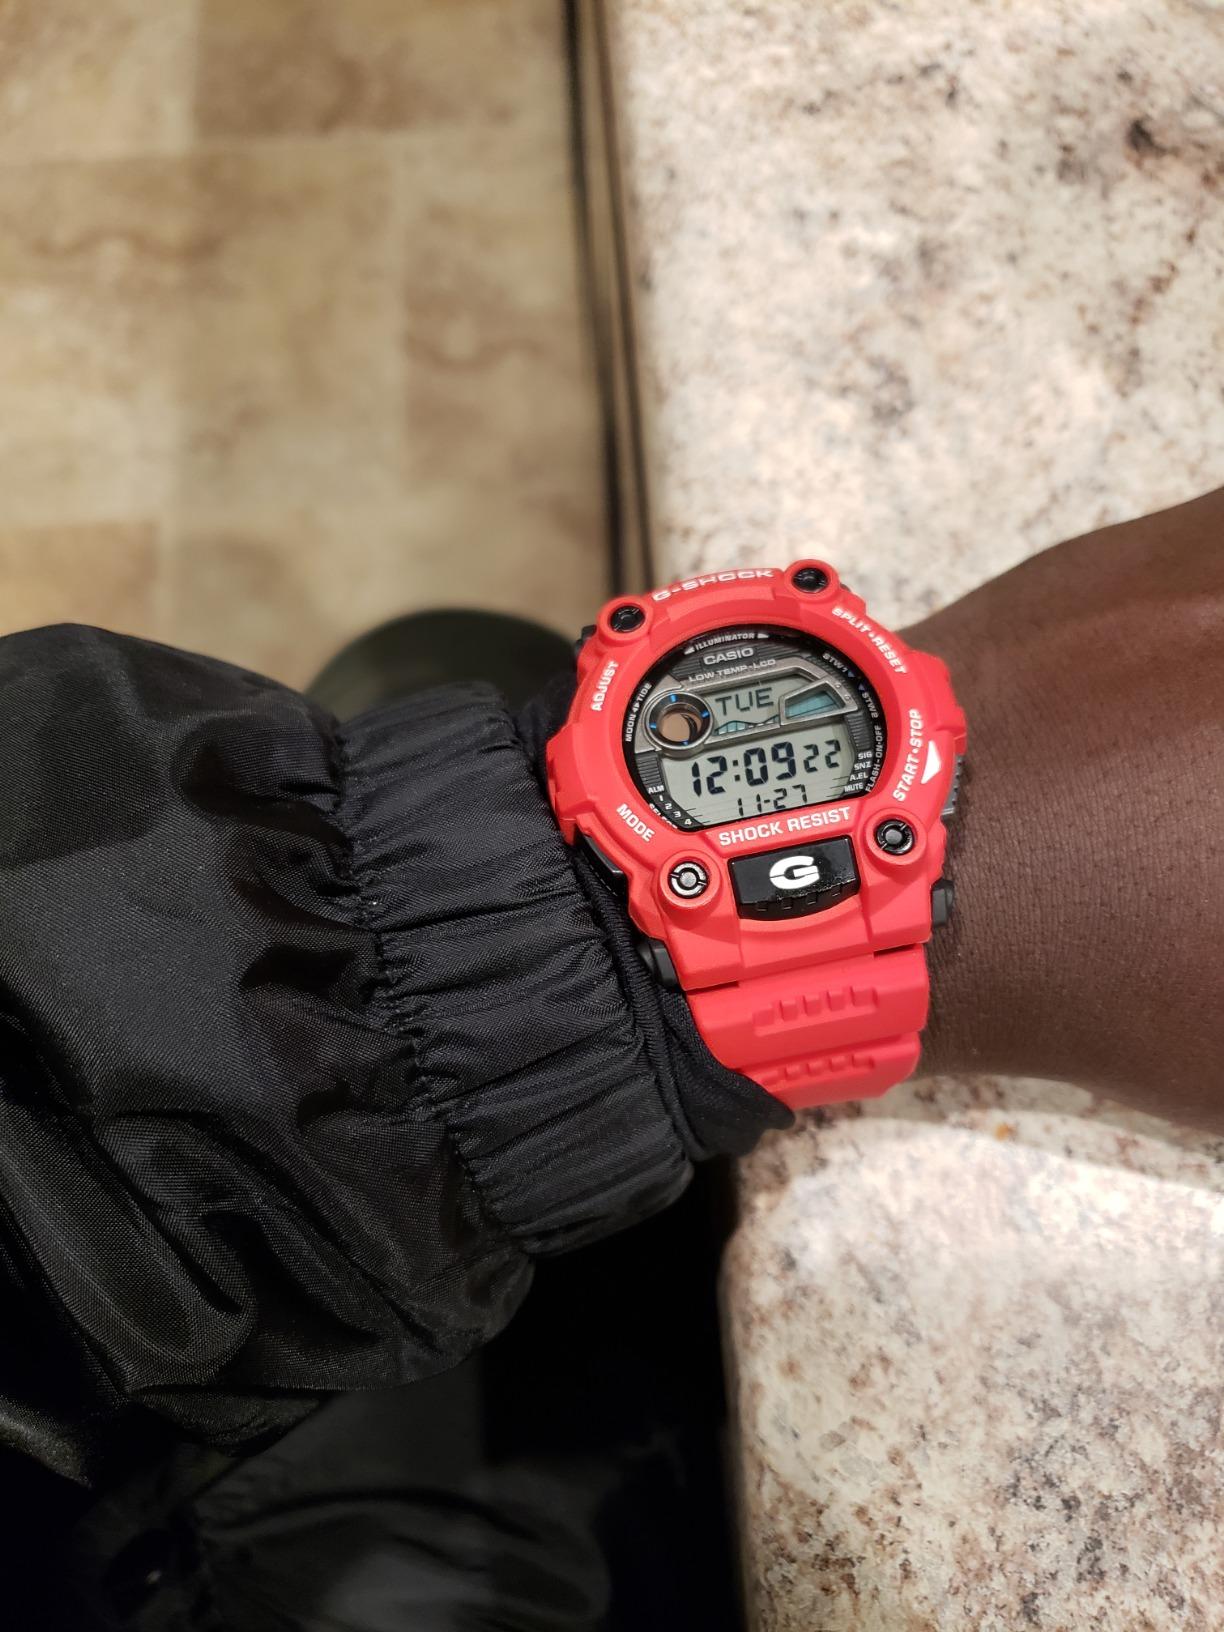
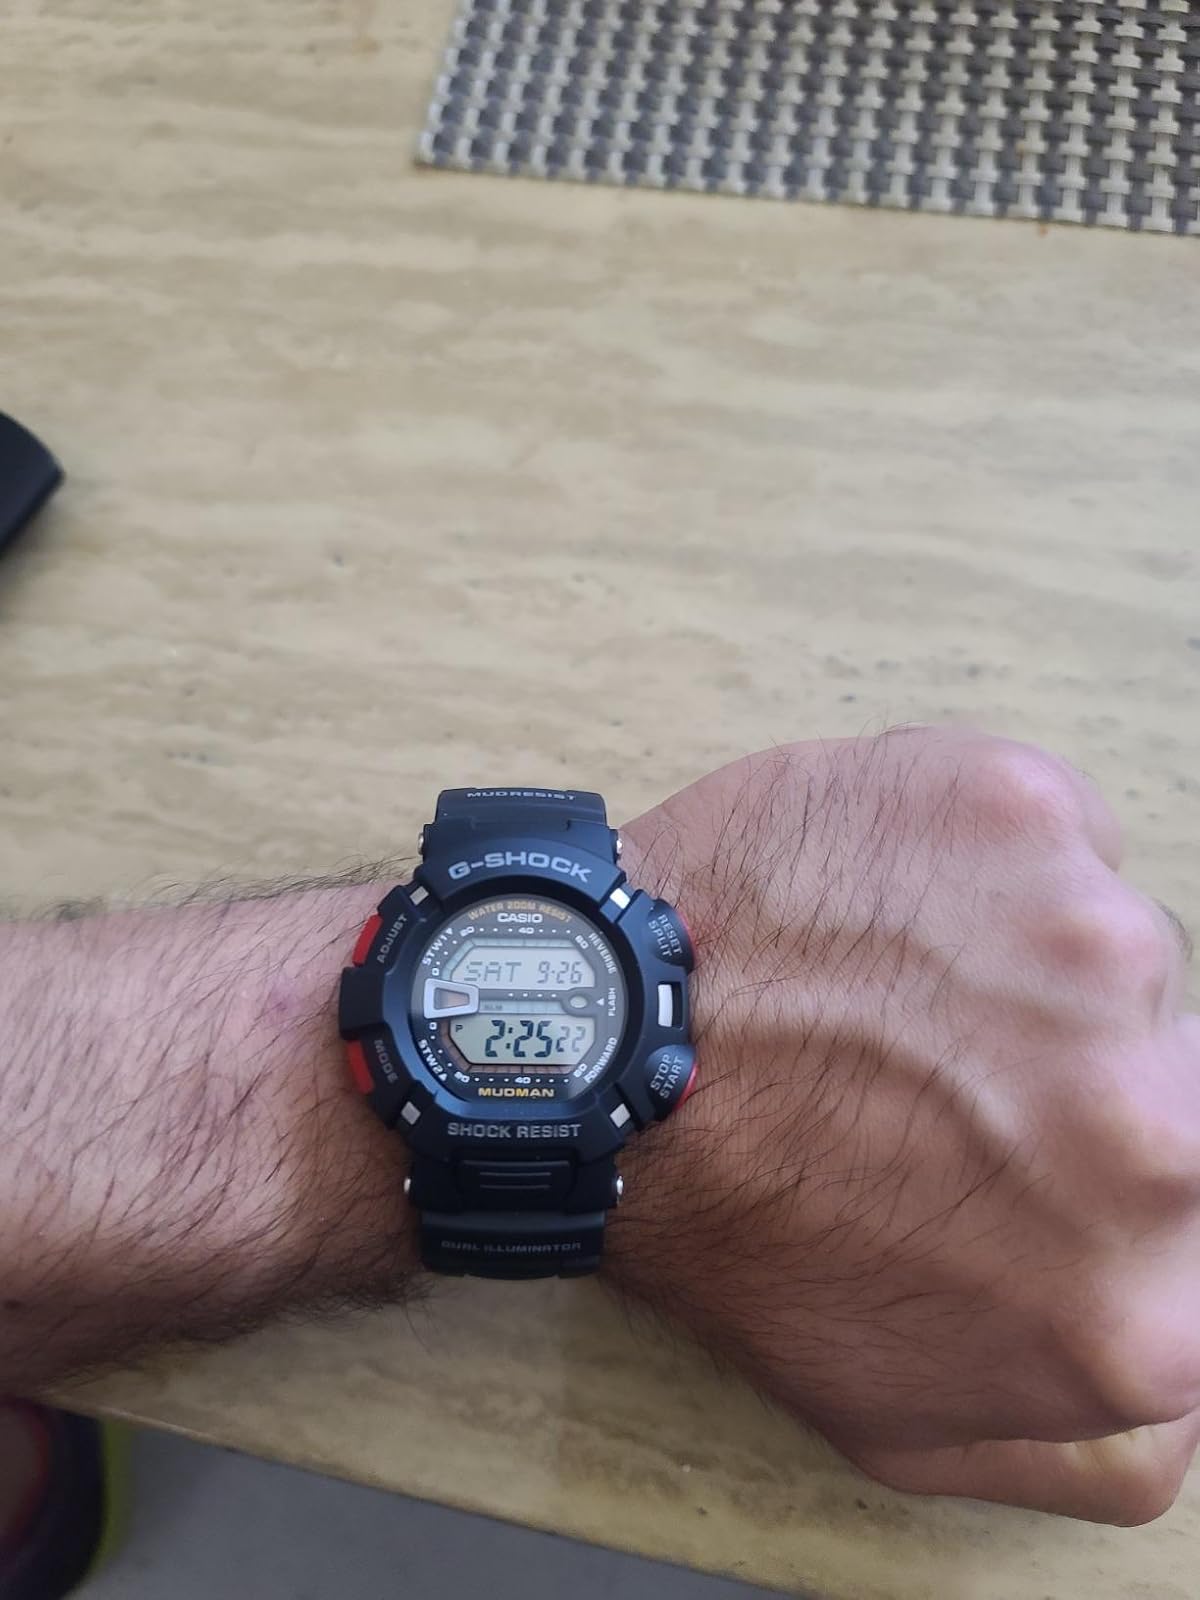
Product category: accessories_watch
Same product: no